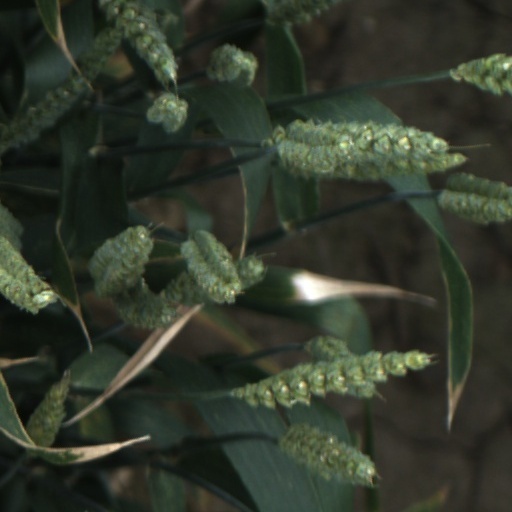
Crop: wheat